New York University

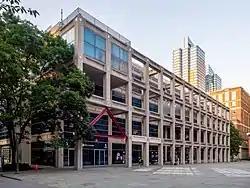
Bern Dibner Library of Science and Technology on the Brooklyn campus

The Elmer Holmes Bobst Library, built between 1967 and 1972, is the largest library at NYU and one of the largest academic libraries in the United States. Designed by Philip Johnson and Richard Foster, the 12-story, structure sits on the southern edge of Washington Square Park (at 70 Washington Square South) and is the flagship of an eight-library, 4.5 million-volume system. Bobst Library offers one Multidisciplinary Reference Center, a Research Commons, of open-stacks shelving, and approximately 2,000 seats for student study. The library is visited by more than 6,800 users each day, and circulates more than one million books annually.